Islas Airways

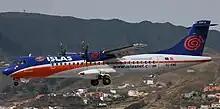
An Islas Airways ATR 72 upon landing at Tenerife North Airport (2009).

Islas Airways suspended all flight operations on October 16, 2012. The Supreme Court confirmed, within an administrative proceeding for the reimbursement of the subsidy that the Ministry of Development itself had initiated, in 2018, the judgment of instance that obliged Islas Airways to return 7.5 million euros, those amounts had already been withheld by the ministry itself so that the Judgment no longer had economic effects.